The Abandoned (2015 film)

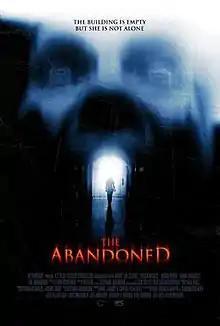
Theatrical release poster

The Abandoned (also known as The Confines, and Confined) is a 2015 American supernatural horror film directed by Eytan Rockaway, and written by Ido Fluk. It stars Jason Patric, Louisa Krause and Mark Margolis. The film premiered at the Los Angeles Film Festival on June 14, 2015, and was released in theaters and video on demand on January 8, 2016 by IFC Films. The film concerns a struggling young woman, who tries to reacquire her normal life by taking a job as a security guard at an abandoned apartment building. "The Abandoned" marked Rockaway's debut as director.